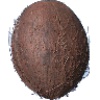
Label: cocos